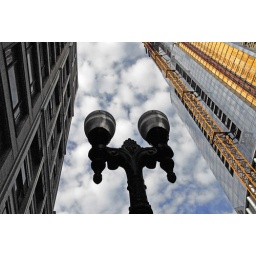
Looking down from the street, an old lamppost juxtaposes against the cloudy sky with Chicago buildings on both sides.